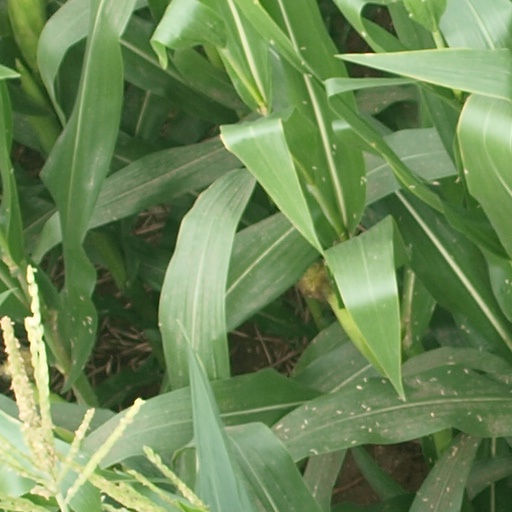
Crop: maize; corn